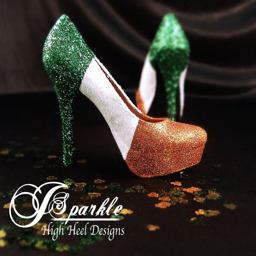
these shoes remind me of pop artist !